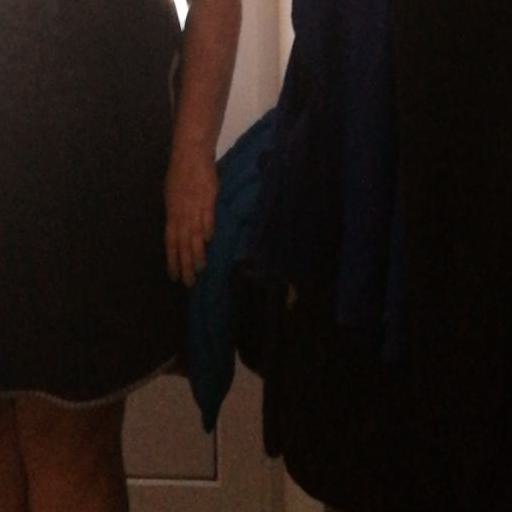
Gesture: no_gesture